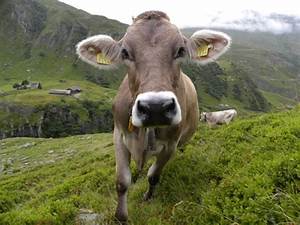
Label: cow